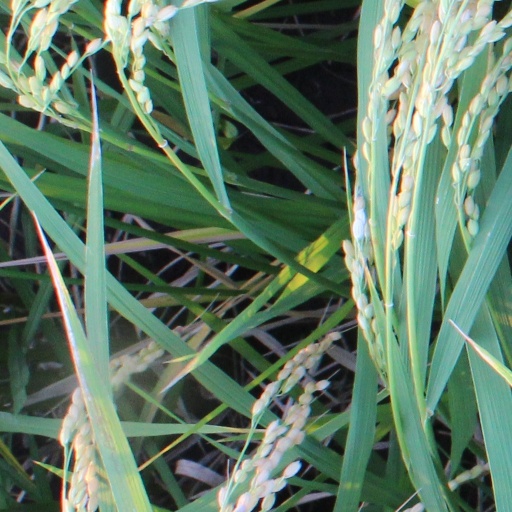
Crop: rice